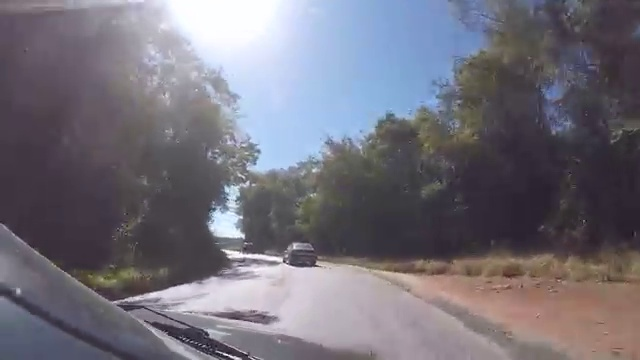
Fire: no
Smoke: no